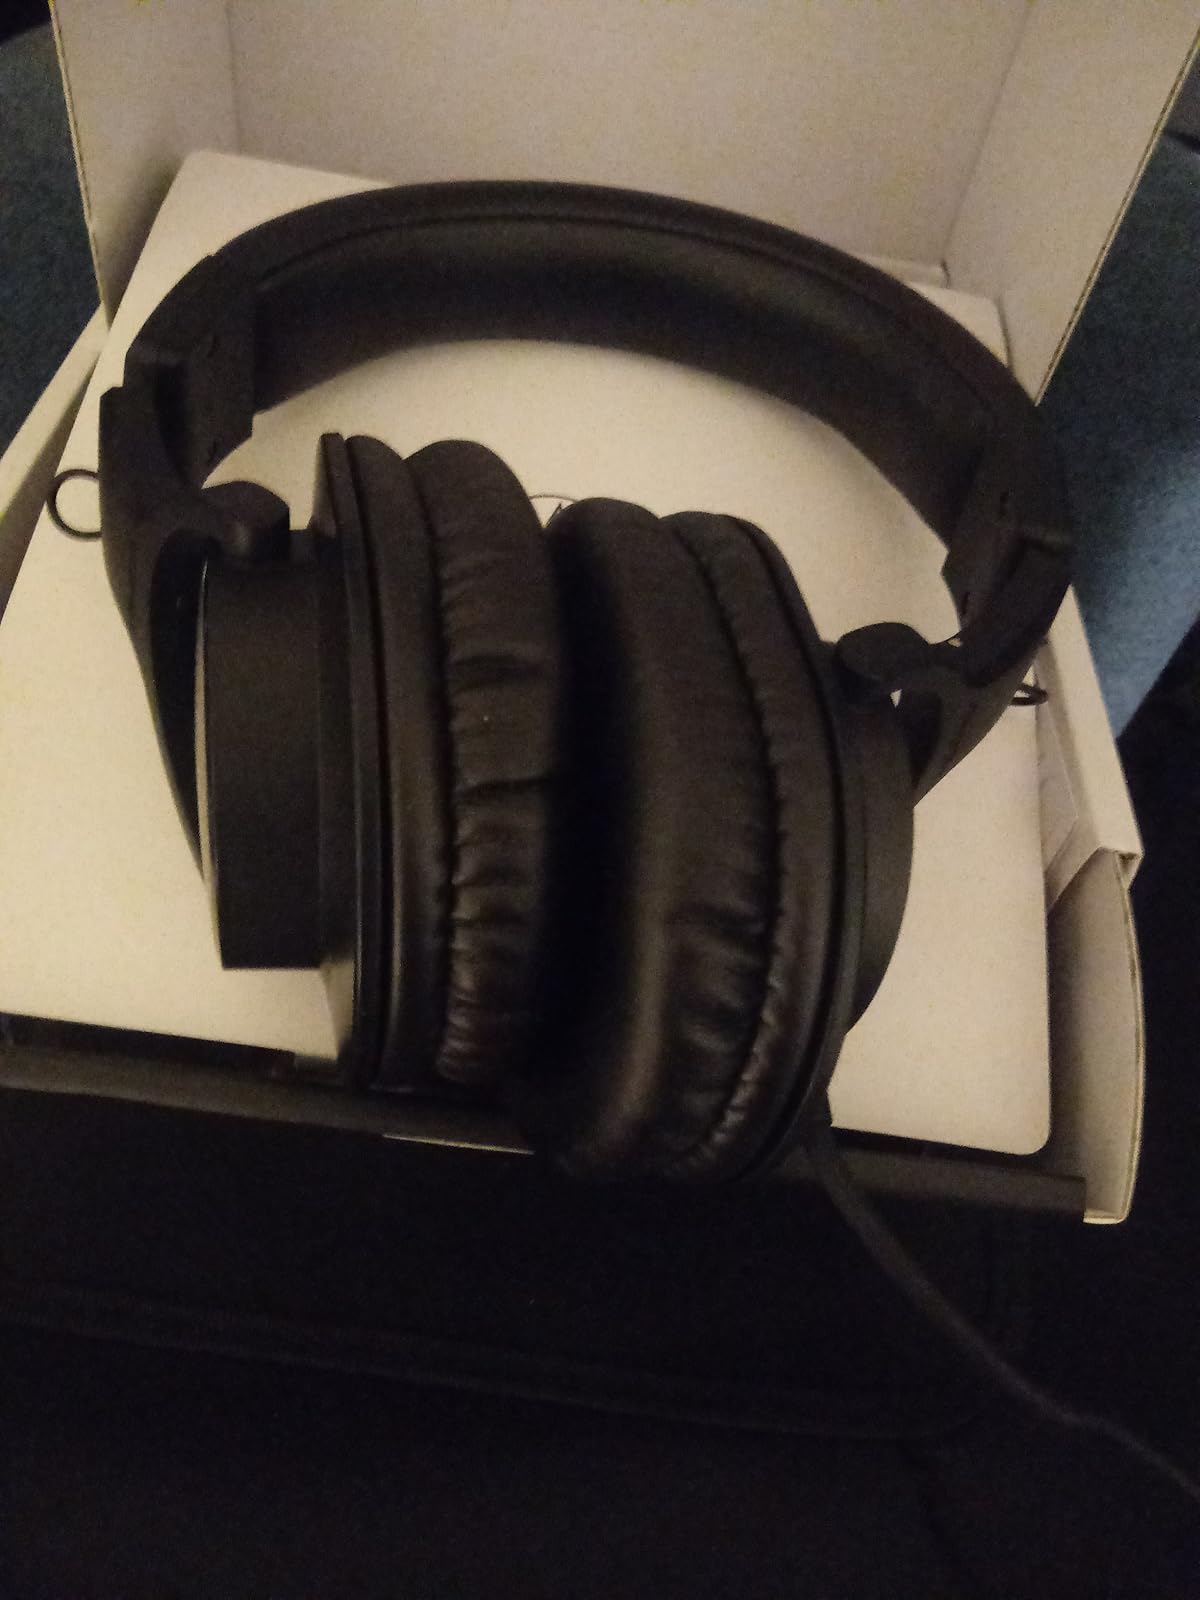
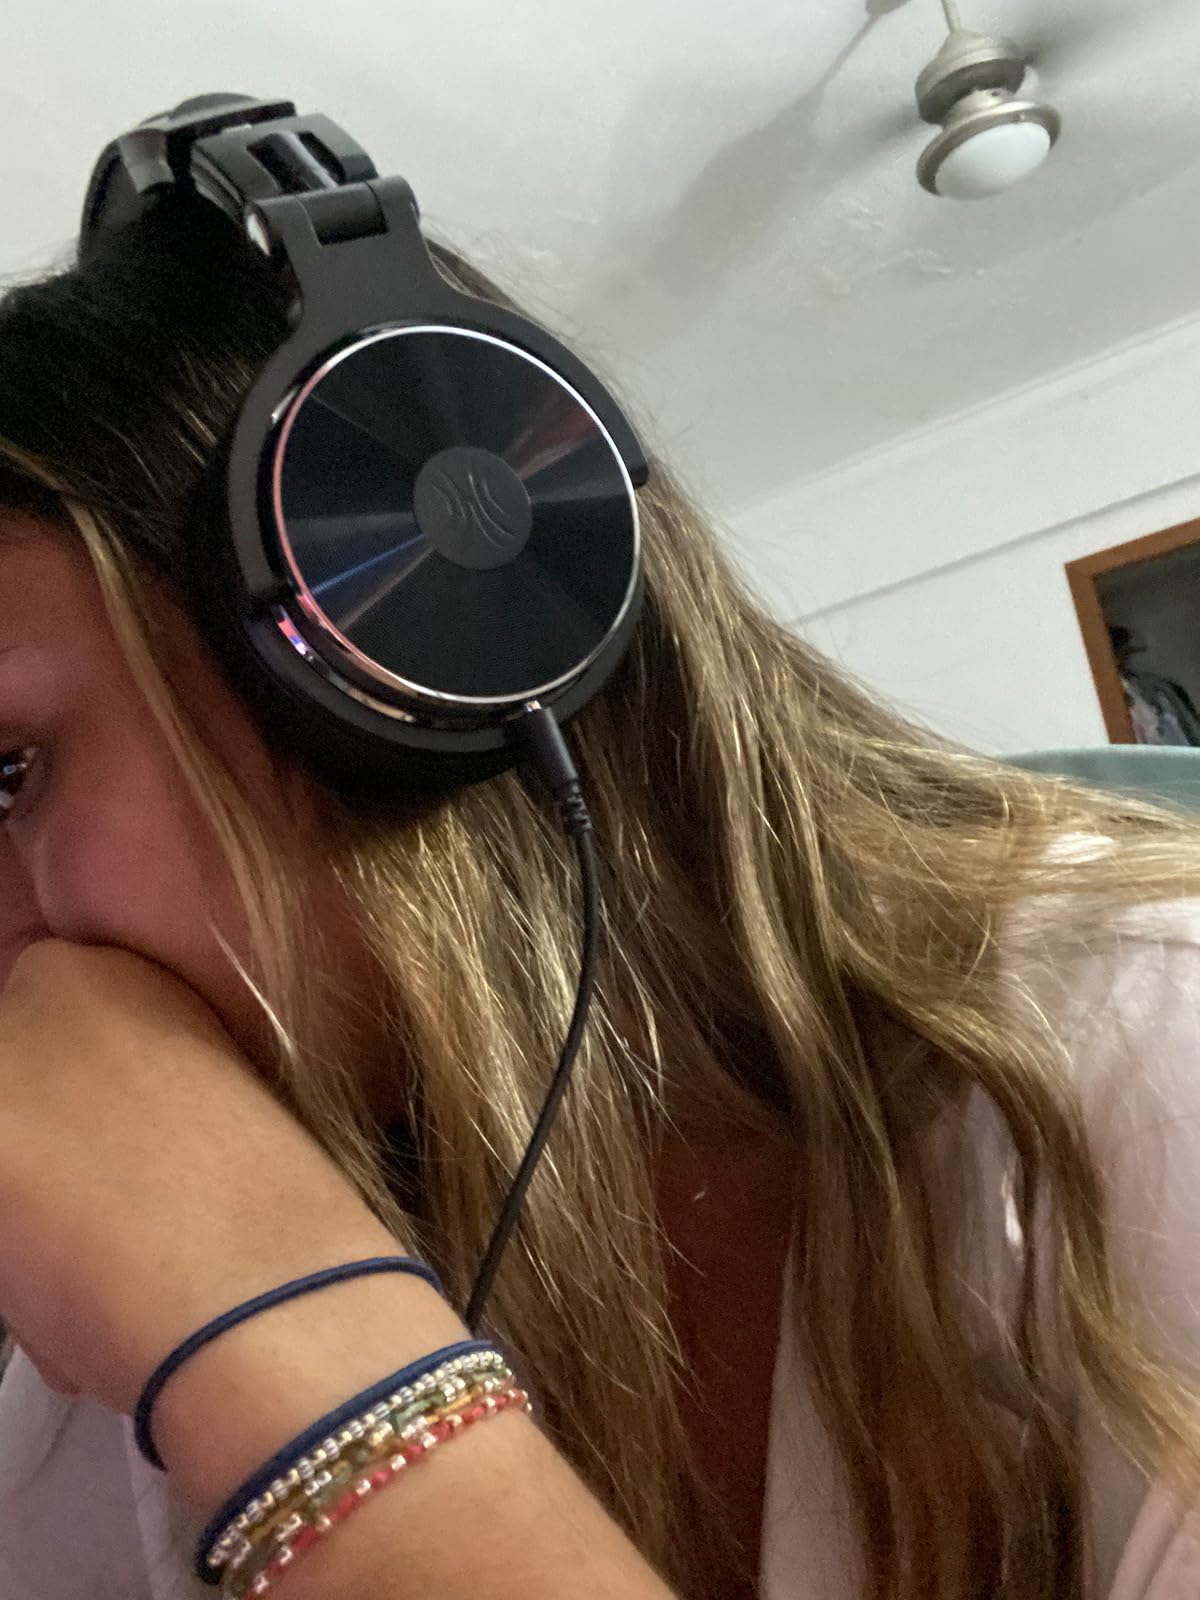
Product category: headphones
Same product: no